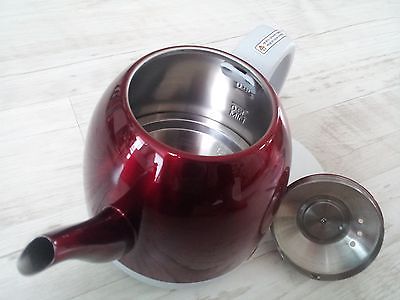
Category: kettle